Resident Alien (TV series)

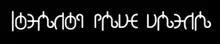
The alien language as seen in the series, which is actually Esperanto written in an invented right-to-left script. This phrase in season 1, episode 1 translates to "four months ago".

Resident Alien is an American science fiction comedy-drama television series created by Chris Sheridan, based on the comic book by Peter Hogan and Steve Parkhouse, that premiered its 10-episode first season on January 27, 2021, on Syfy. It stars Alan Tudyk in the title role. In March 2021, it was renewed for a second season which premiered January 26, 2022. The second season consists of 16 episodes, split into two eight-episode parts; the second half premiered on August 10, 2022. In July 2022, it was renewed for an eight-episode third season, which premiered February 14, 2024. In June 2024, it was renewed for a fourth season that premiered on June 6, 2025, on Syfy and USA Network simultaneously. In July 2025, it was confirmed that the fourth season will be its last.